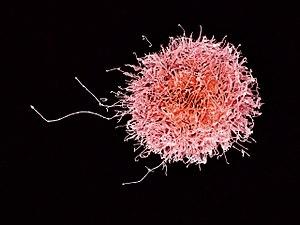
L'existence de lymphocytes cytotoxiques naturels ou lymphocytes NK aussi appelés cellules tueuses naturelles ayant des propriétés anti-tumorales intrinsèques et innées a été découverte lors d'expérience avec des lymphocytes T. Comme leur nom l'indique, les cellules NK sont constitutivement cytotoxiques et, contrairement aux cellules T cytotoxiques, ne nécessitent pas d'exposition préalable à l'antigène pour médier leurs effets anti-tumoraux. L'activité des cellules NK a d'abord été observée dans les cellules mononucléaires du sang périphérique humain; cependant, ces gros lymphocytes granuleux résident dans plusieurs tissus lymphoïdes et non lymphoïdes, notamment la moelle osseuse, les ganglions lymphatiques, la peau, l'intestin, les amygdales, le foie et les poumons.